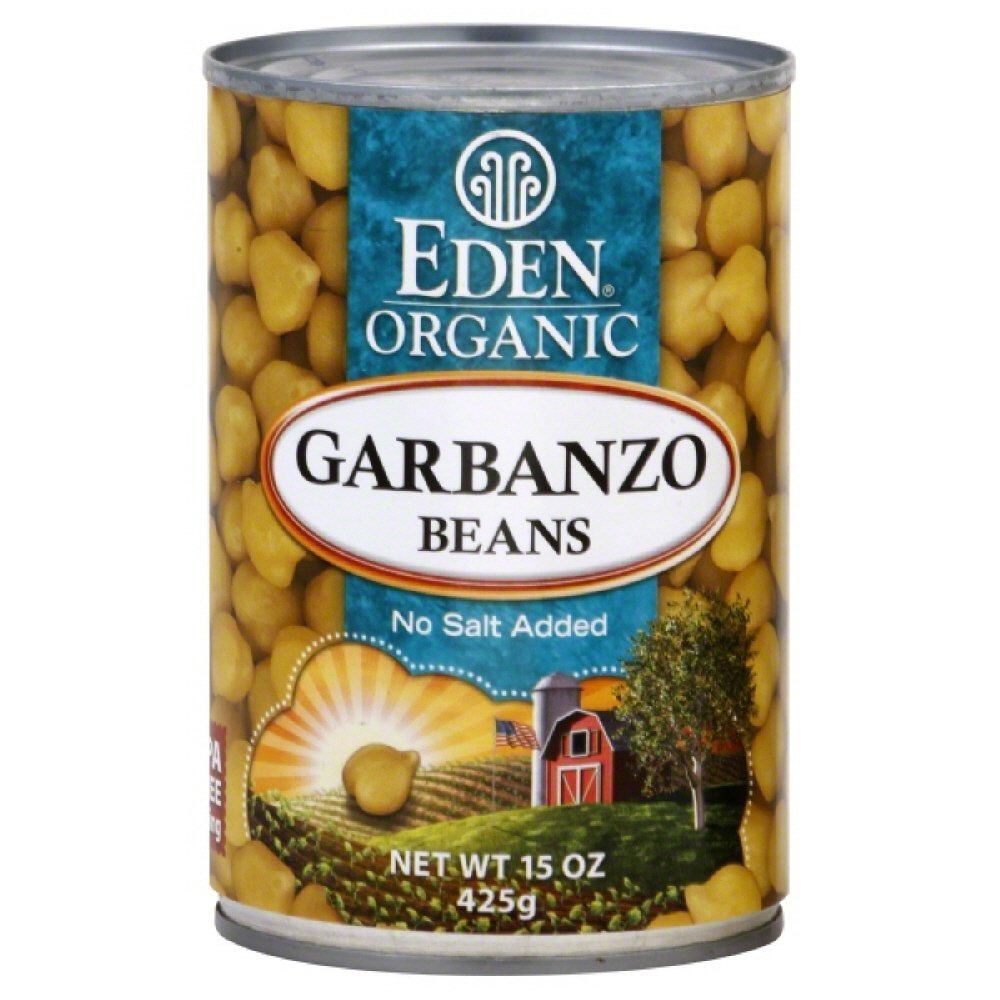
Item Name: Eden Foods Organic Garbanzo Beans Low Fat - 15 oz3
Value: 15.0
Unit: Fl Oz

Price: 8.5